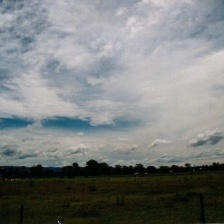
Cloud type: Cirrostratus